Wayne A. Hartman

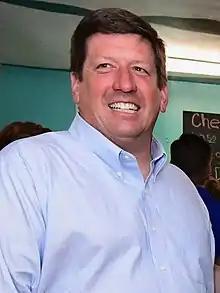
Hartman in 2019

Wayne A. Hartman (born December 14, 1967) is an American politician who has served as a Republican member of the Maryland House of Delegates, representing District 38C in Wicomico and Worcester counties, since 2019. He previously served on the Ocean City Council for one four-year term.